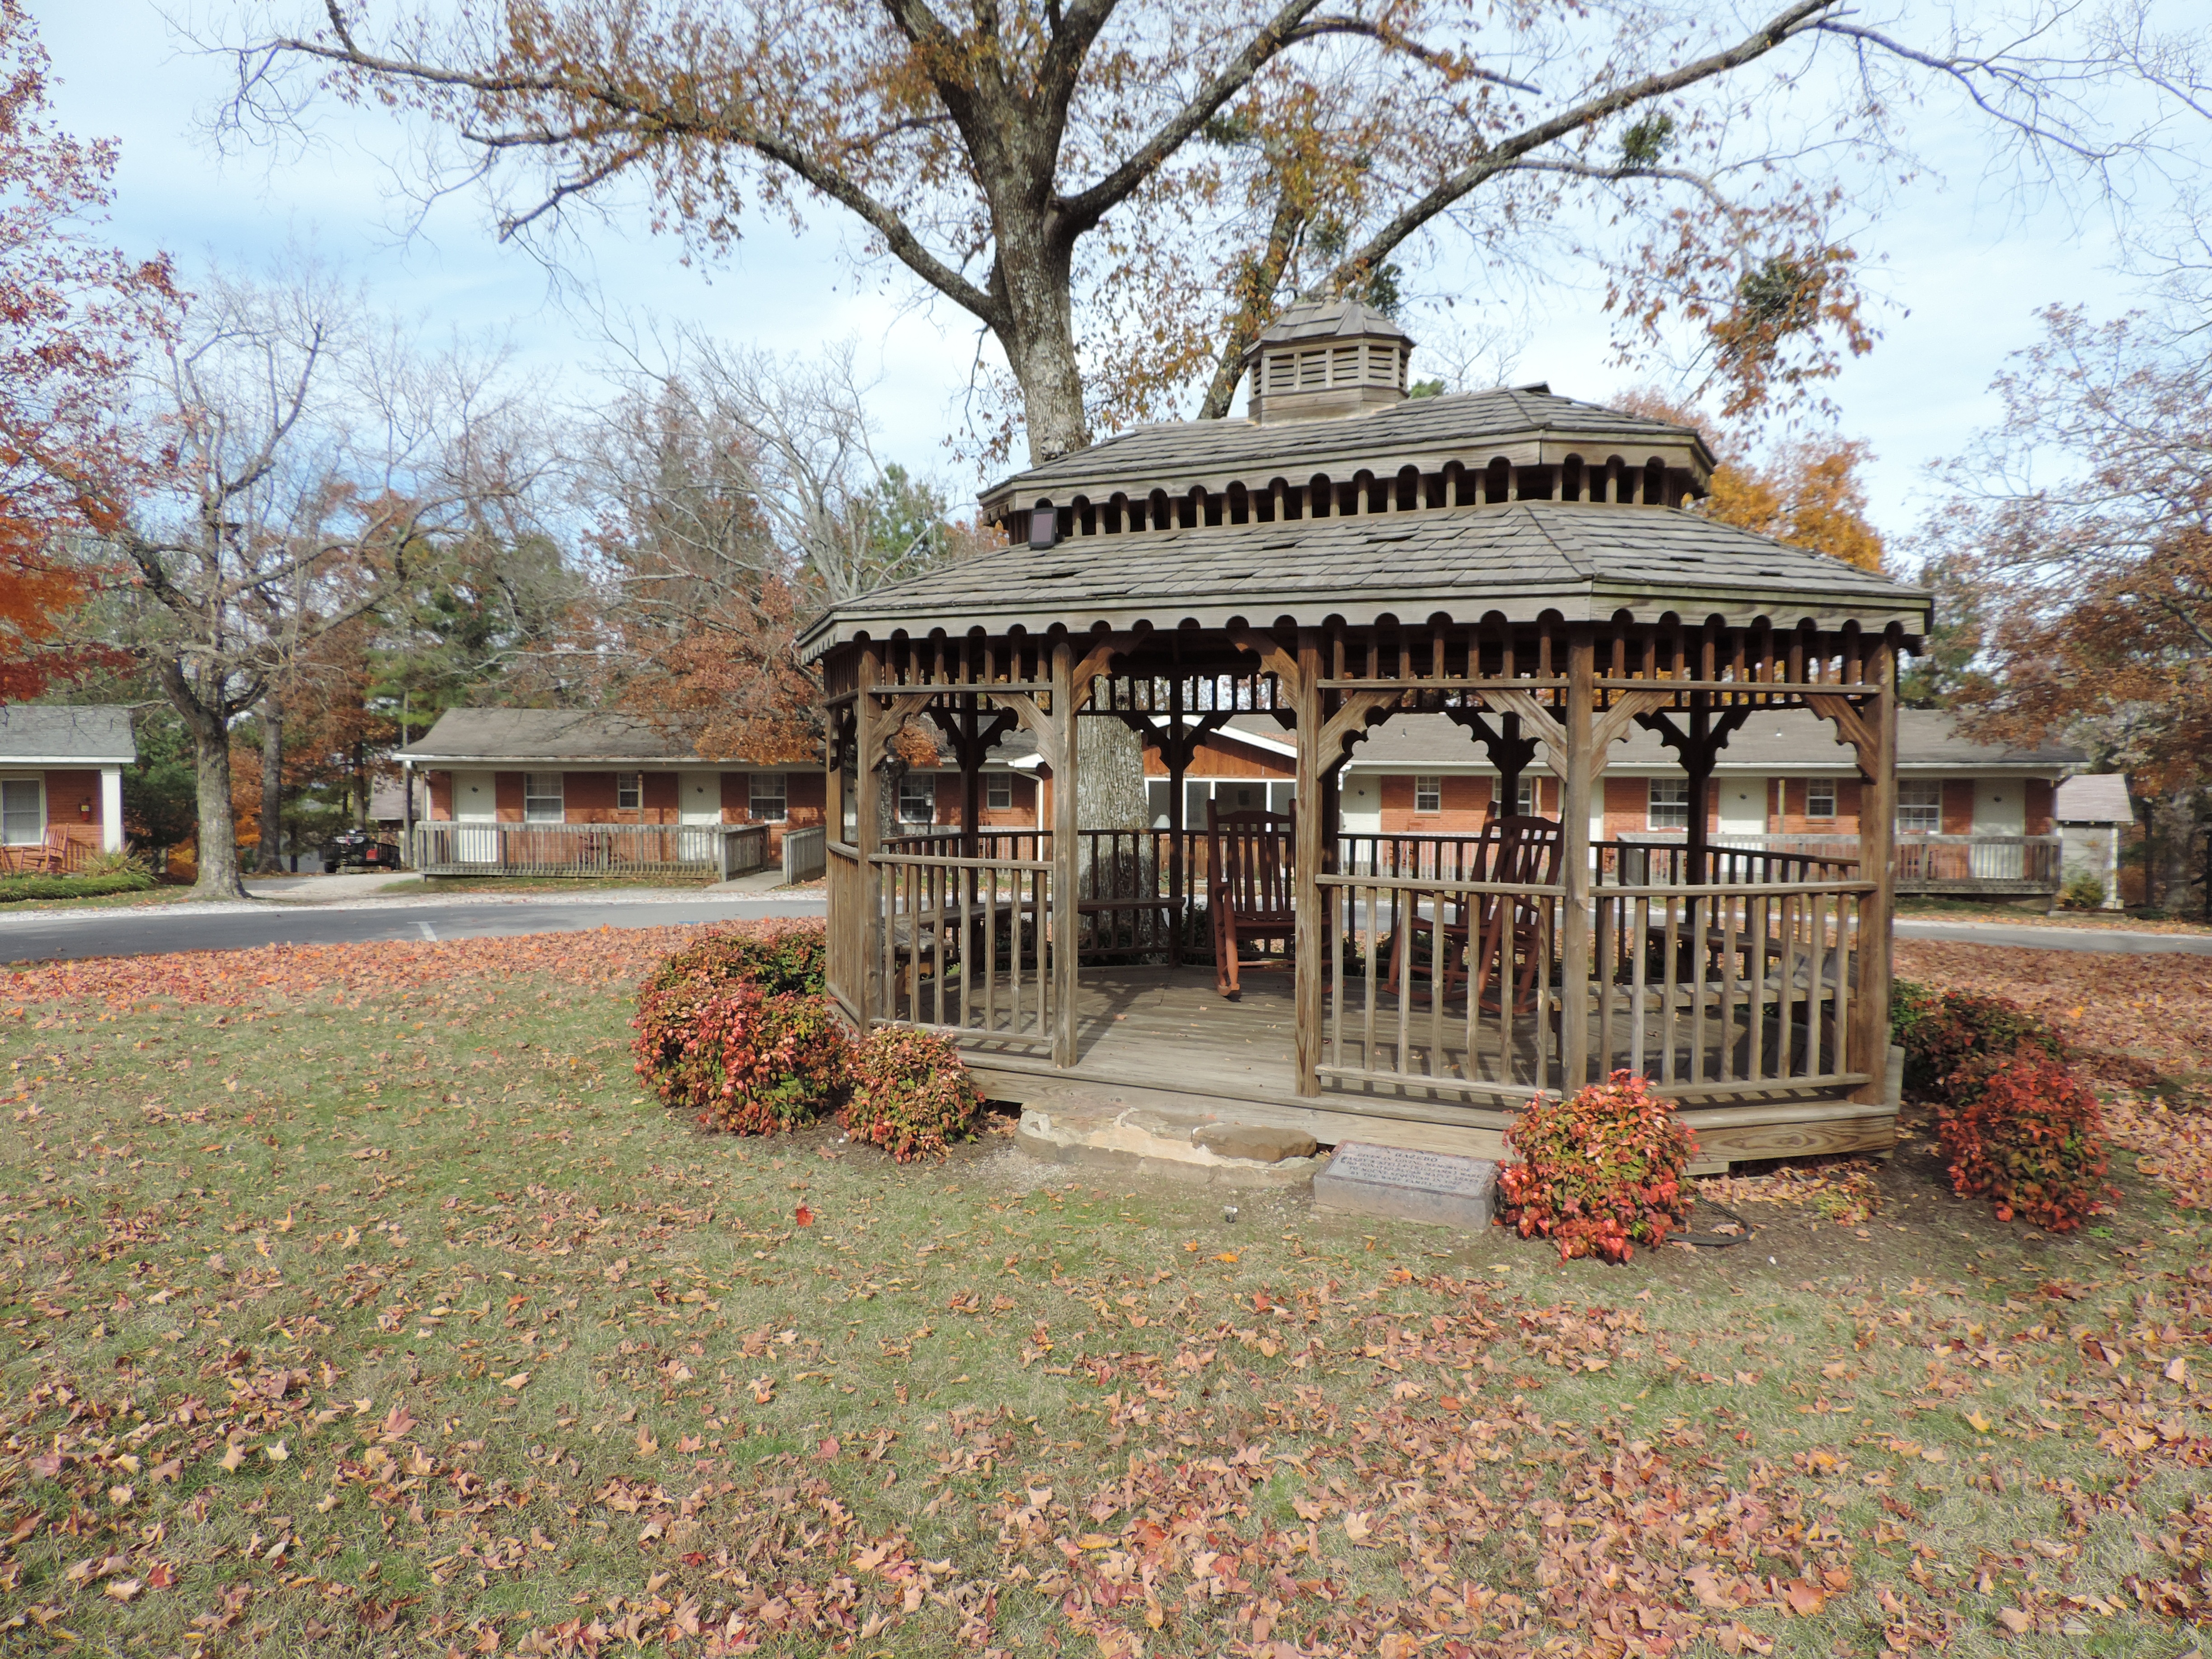
landscape, nature, outdoor, autumn, gazebo, garden, pavilion, shrine, estate, nobody, outdoor structure